High and Low Lights of North Shields

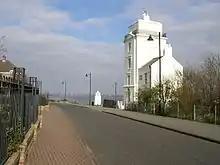
Looking out to sea past the Low Light (left) and High Light (right).

In 1536, a charter of Henry VIII gave permission to the Guild of the Blessed Trinity (which is known today as Trinity House of Newcastle) to build and embattle a pair of towers on the north bank of the River Tyne to serve as leading lights for safe navigation at the mouth of the river. The granting of the charter coincided with Henry's policy of dissolving England's monasteries and in 1539 he gave the monastic church of the town's Blackfriars monastery to the Guild, which used its stonework to build the two towers.